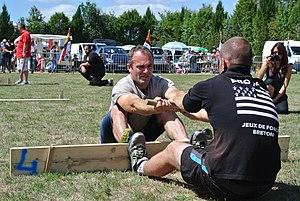
Bazh-Yod, Championnat de Bretagne de force bretonne 2017, à Saint-Omer-de-Blain, Loire-Atlantique
Les jeux et sports athlétiques bretons sont des activités typiquement bretonnes pratiquées pour certaines lors de compétitions. Ils sont référencés par la Fédération Nationale des Sports Athlétiques Bretons et sont également inscrits à l’Inventaire du patrimoine culturel immatériel en France.
Les jeux traditionnels de Bretagne sont des jeux sportifs de tradition culturelle qui avaient pour but d'affirmer la force, la puissance, la résistance ou l'adresse des protagonistes. Certains jeux sont attestés depuis le Moyen Âge, d'autres ont disparu et tentent de renaître. Ils opposaient des paroisses entre elles ou des corporations. Les pardons étaient l'occasion de se valoriser et attiraient les compétiteurs. Comme généralement en Europe, la plupart des participants étaient des hommes.